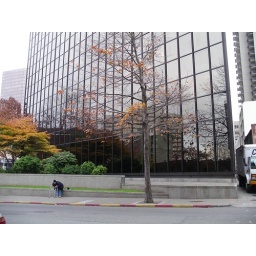
80's-era office tower in Belltown